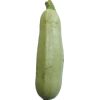
Label: Zucchini 1